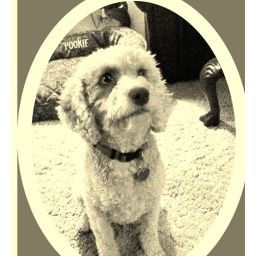
My dog Pookie looking for a handout yet again. Art shot in black white with oval frame.